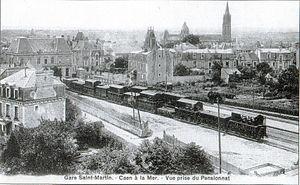
La ligne du chemin de fer de Caen à la mer fait partie de ces petites lignes secondaires établies par des investisseurs privés vers la fin du XIXᵉ siècle à la suite de la mode des bains de mer. La ligne a été fermée en 1950. Sur des vues aériennes, on peut encore distinguer l'ancienne plateforme de la ligne qui passait à travers champs.
La gare de Caen-Saint-Martin est une ancienne gare ferroviaire française de Caen, terminus de l'ancienne ligne de Caen à la mer. Le bâtiment voyageurs est aujourd'hui l'élément le plus visible de l'histoire ferroviaire de ce lieu.